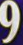
Number: 9